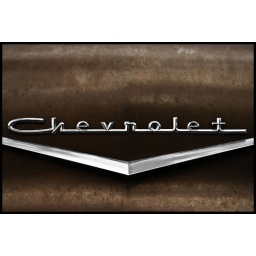
old car in silver plume colorado